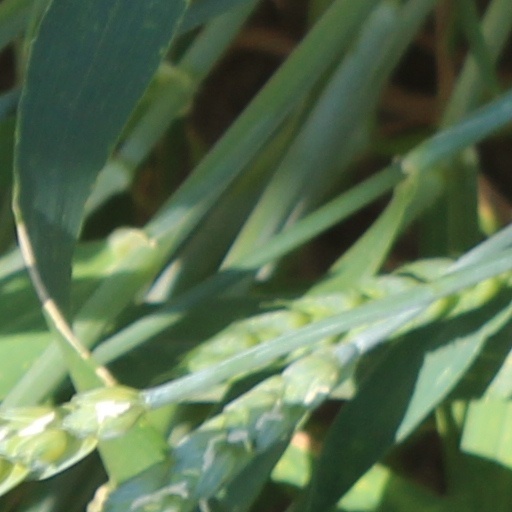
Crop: wheat